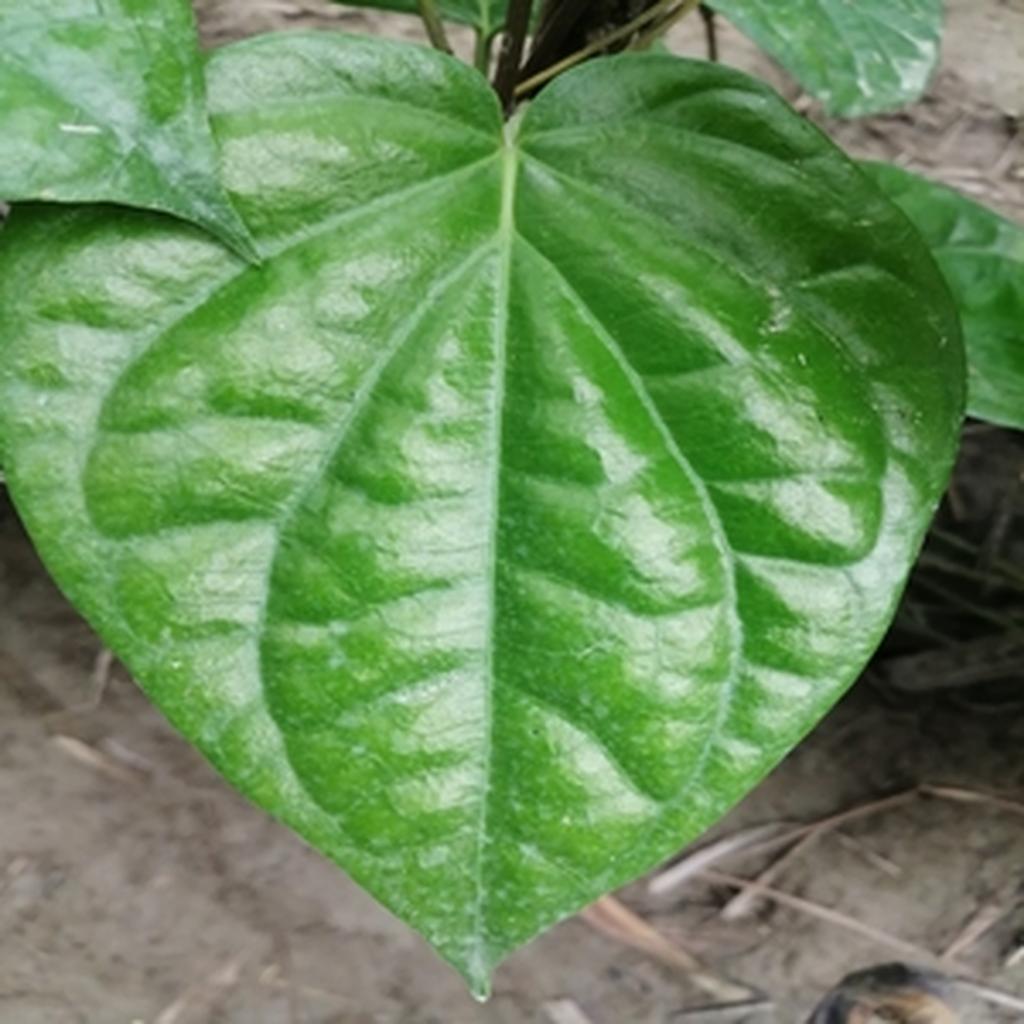
Label: Healthy_Leaf